Tendon cell

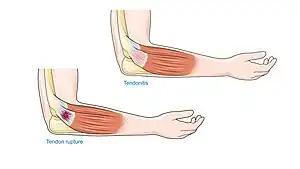

Tendon cells are typically elongated, spindle-shaped cells that align along the axis of tendon fibers. They contain large amounts of rough endoplasmic reticulum to support the production of collagen. The unique structure of tendon cells allows them to withstand mechanical stress and contribute to tendon strength and flexibility.